Handheld game console

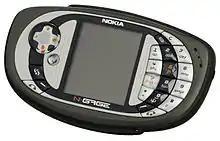
N-Gage QD

The original GP32 was released in 2001 by the South Korean company Game Park a few months after the launch of the Game Boy Advance. It featured a 32-bit CPU, 133 MHz processor, MP3 and Divx player, and e-book reader. SmartMedia cards were used for storage, and could hold up to 128mb of anything downloaded through a USB cable from a PC. The GP32 was redesigned in 2003. A front-lit screen was added and the new version was called GP32 FLU (Front Light Unit). In summer 2004, another redesign, the GP32 BLU, was made, and added a backlit screen. This version of the handheld was planned for release outside South Korea; in Europe, and it was released for example in Spain (VirginPlay was the distributor). While not a commercial success on the same level as mainstream handhelds (only 30,000 units were sold), it ended up being used mainly as a platform for user-made applications and emulators of other systems, being popular with developers and more technically adept users.